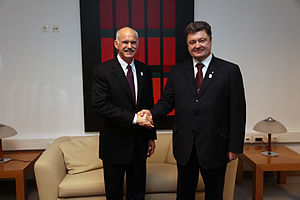
Petro Porosjenko / Udenrigsminister og minister for handel
Ukraines Udenrigsminister, Petro Porosjenko, i det polske senat med den tidligere græske premierminister Georgios Papandreou.
Petro Oleksíjovytj Porosjenko er Ukraines præsident, ukrainsk oligark og politiker. Porosjenko er tidligere udenrigsminister og minister for handel og økonomisk udvikling, og er omtalt som en af de mest indflydelsesrige personer i ukrainsk politik. Fra februar 2007 til marts 2012 var Porosjenko leder af Ukraines nationalbanks bestyrelse. Porosjenko blev valgt til præsident den 25. maj 2014 med mere end 54 % af stemmerne i første runde, og undgik dermed en anden valgrunde.